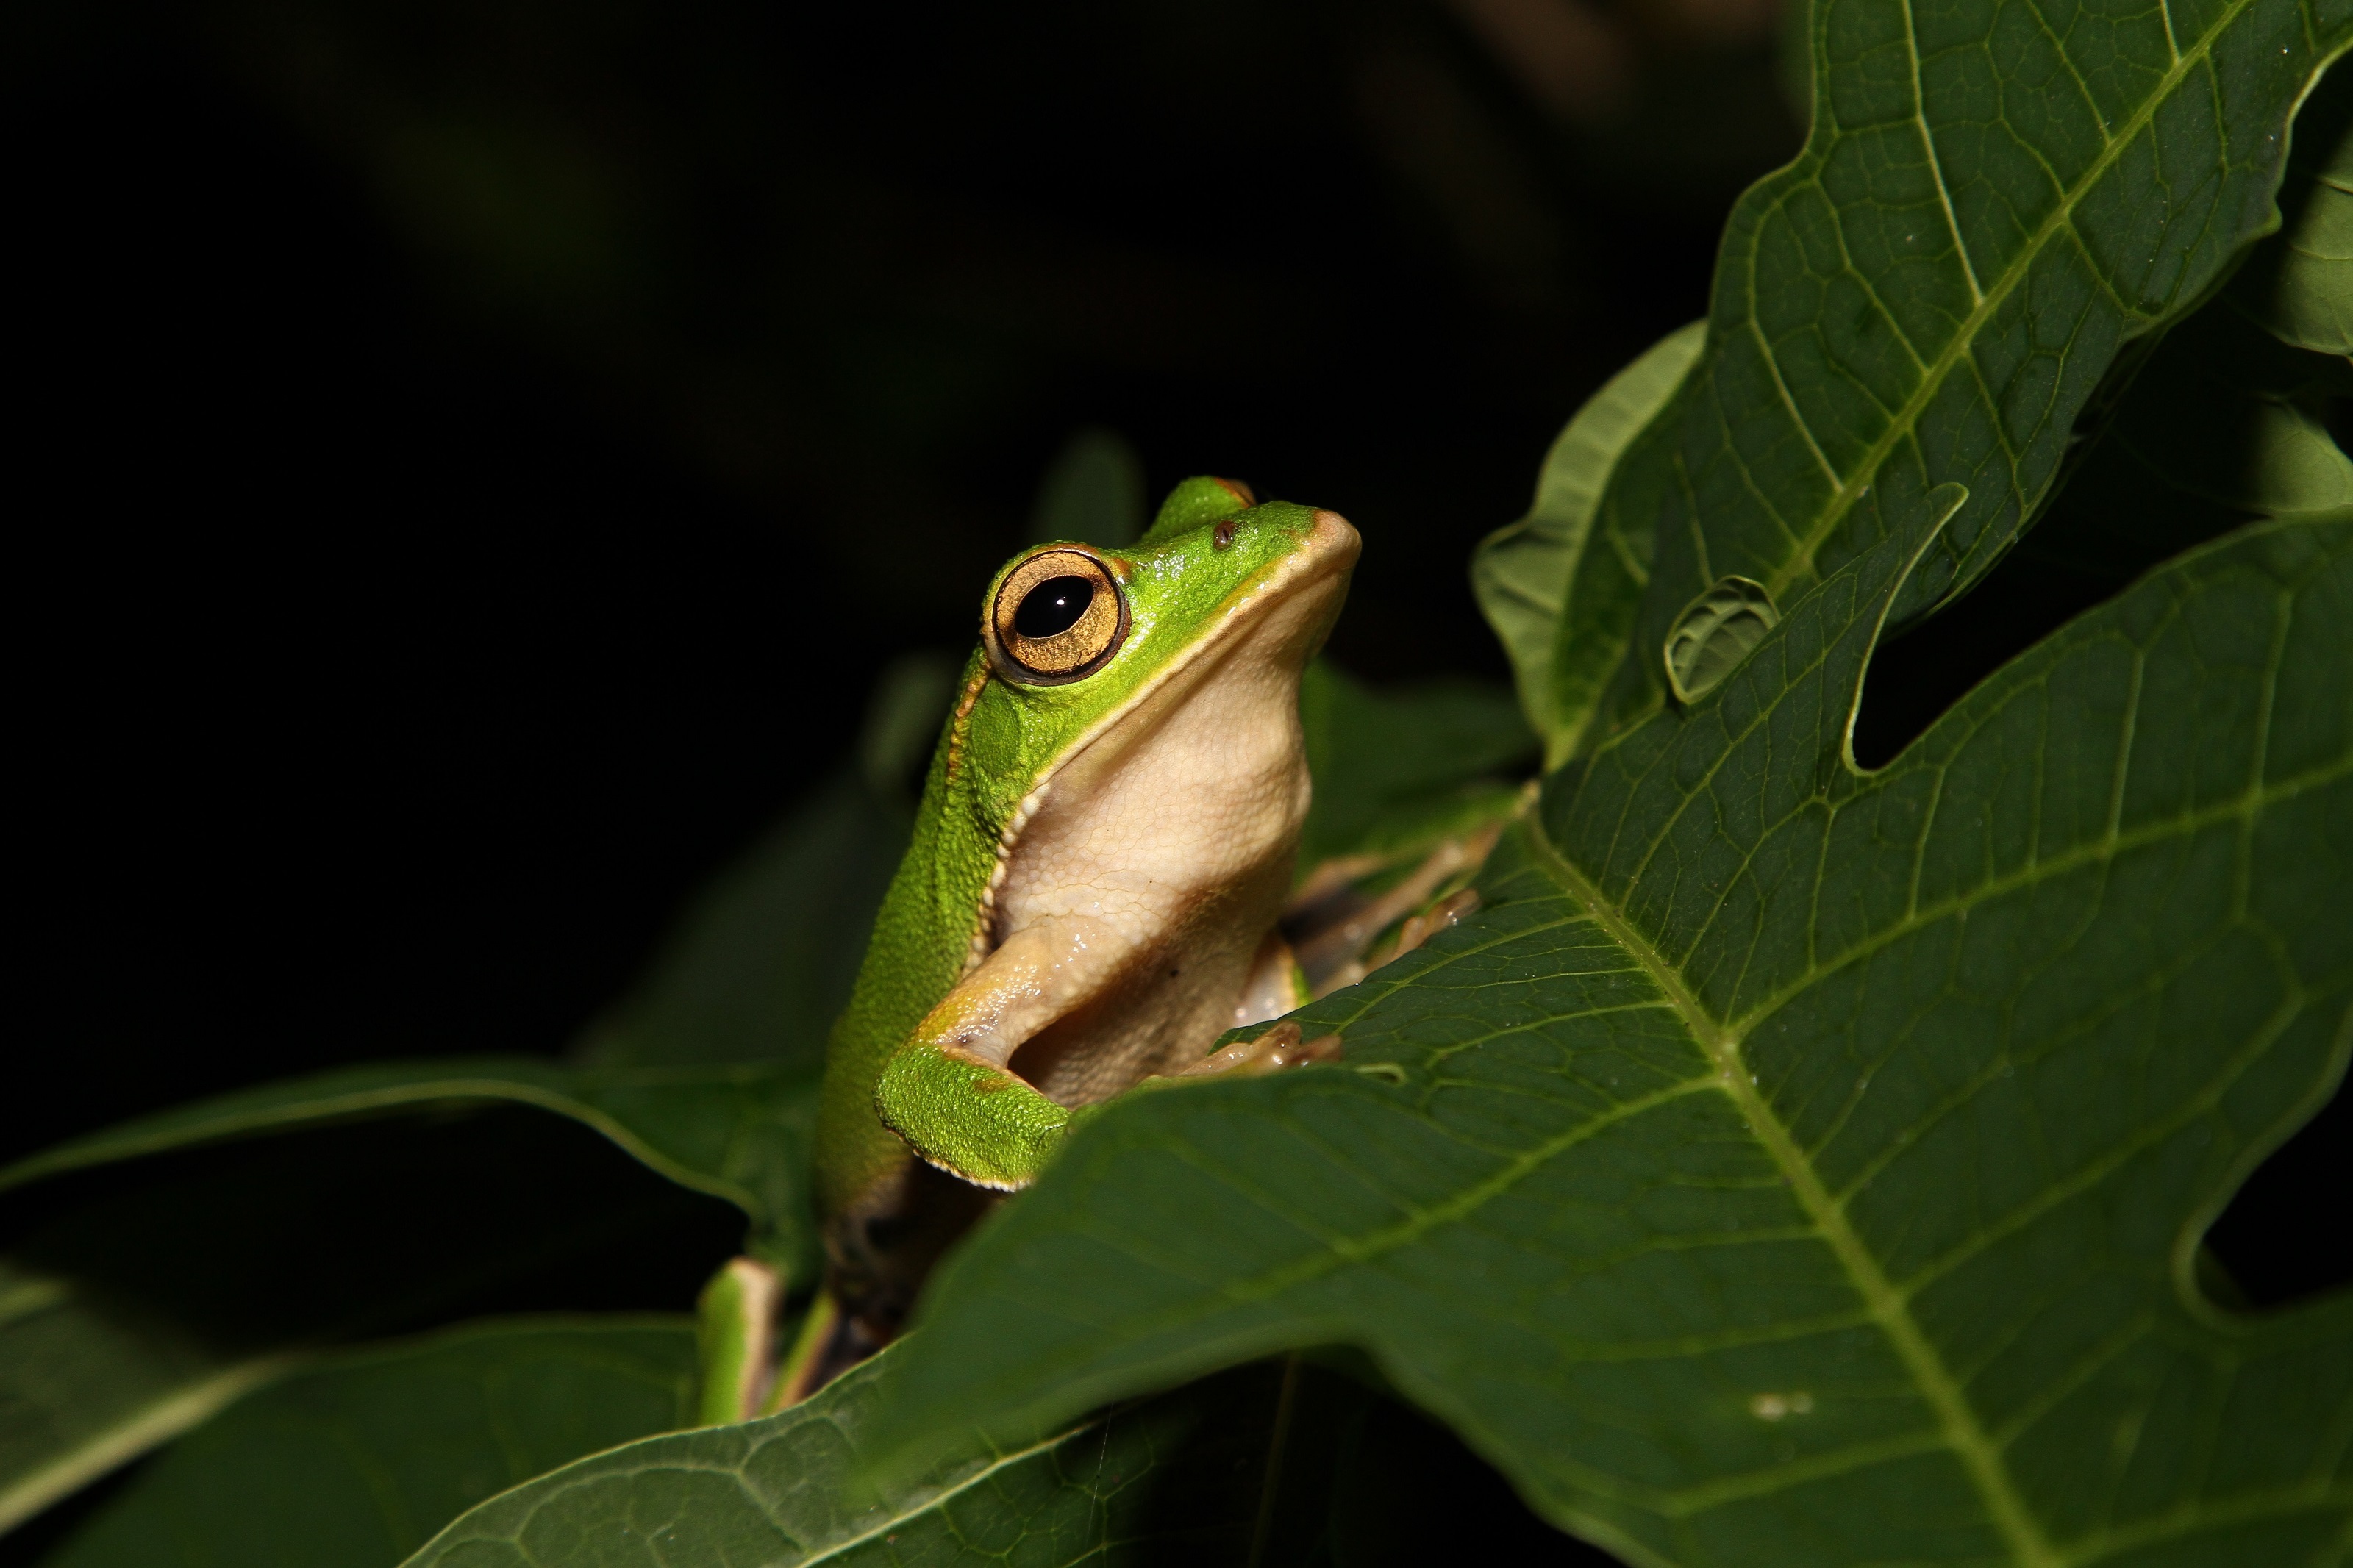
nature, branch, plant, leaf, animal, wildlife, portrait, green, beak, tropical, frog, reptile, amphibian, fauna, tree frog, close up, vertebrate, macro photography, dactyloidae, emerald eyed tree frog